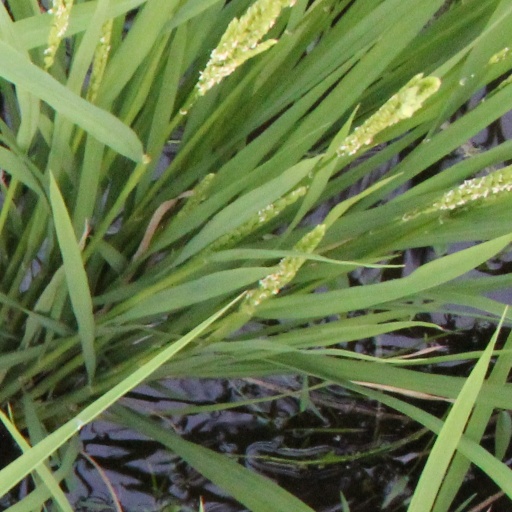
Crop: rice